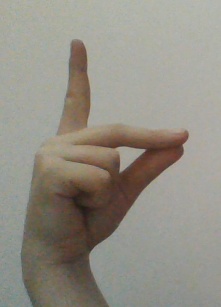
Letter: ta